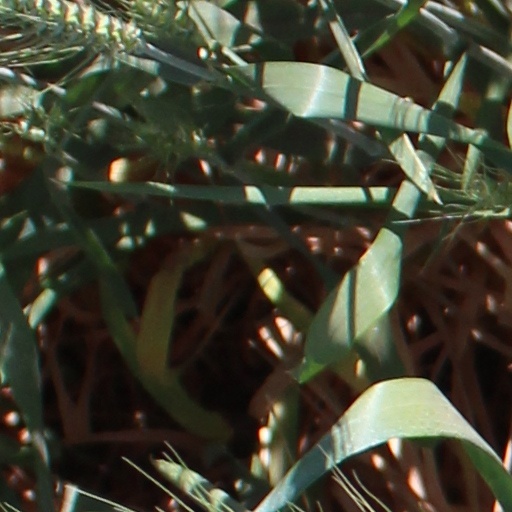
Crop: wheat